Holger Nielsen

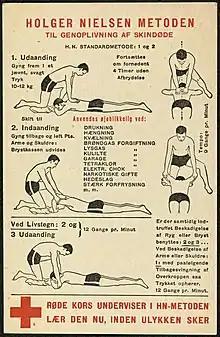
Illustration of the Holger Nielsen method

Nielsen is also credited with developing an early set of rules for handball in 1898, and with developing a form of external cardiopulmonary resuscitation called the Holger Nielsen method in 1932. The National Research Council gave support to this method in 1951, however, it was superseded by mouth-to-mouth resuscitation in recommendations of 1958. (Artificial Respiration, the history of an idea. A B Baker Med Hist. 1971 15(4): 336-351)